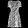
Label: Dress